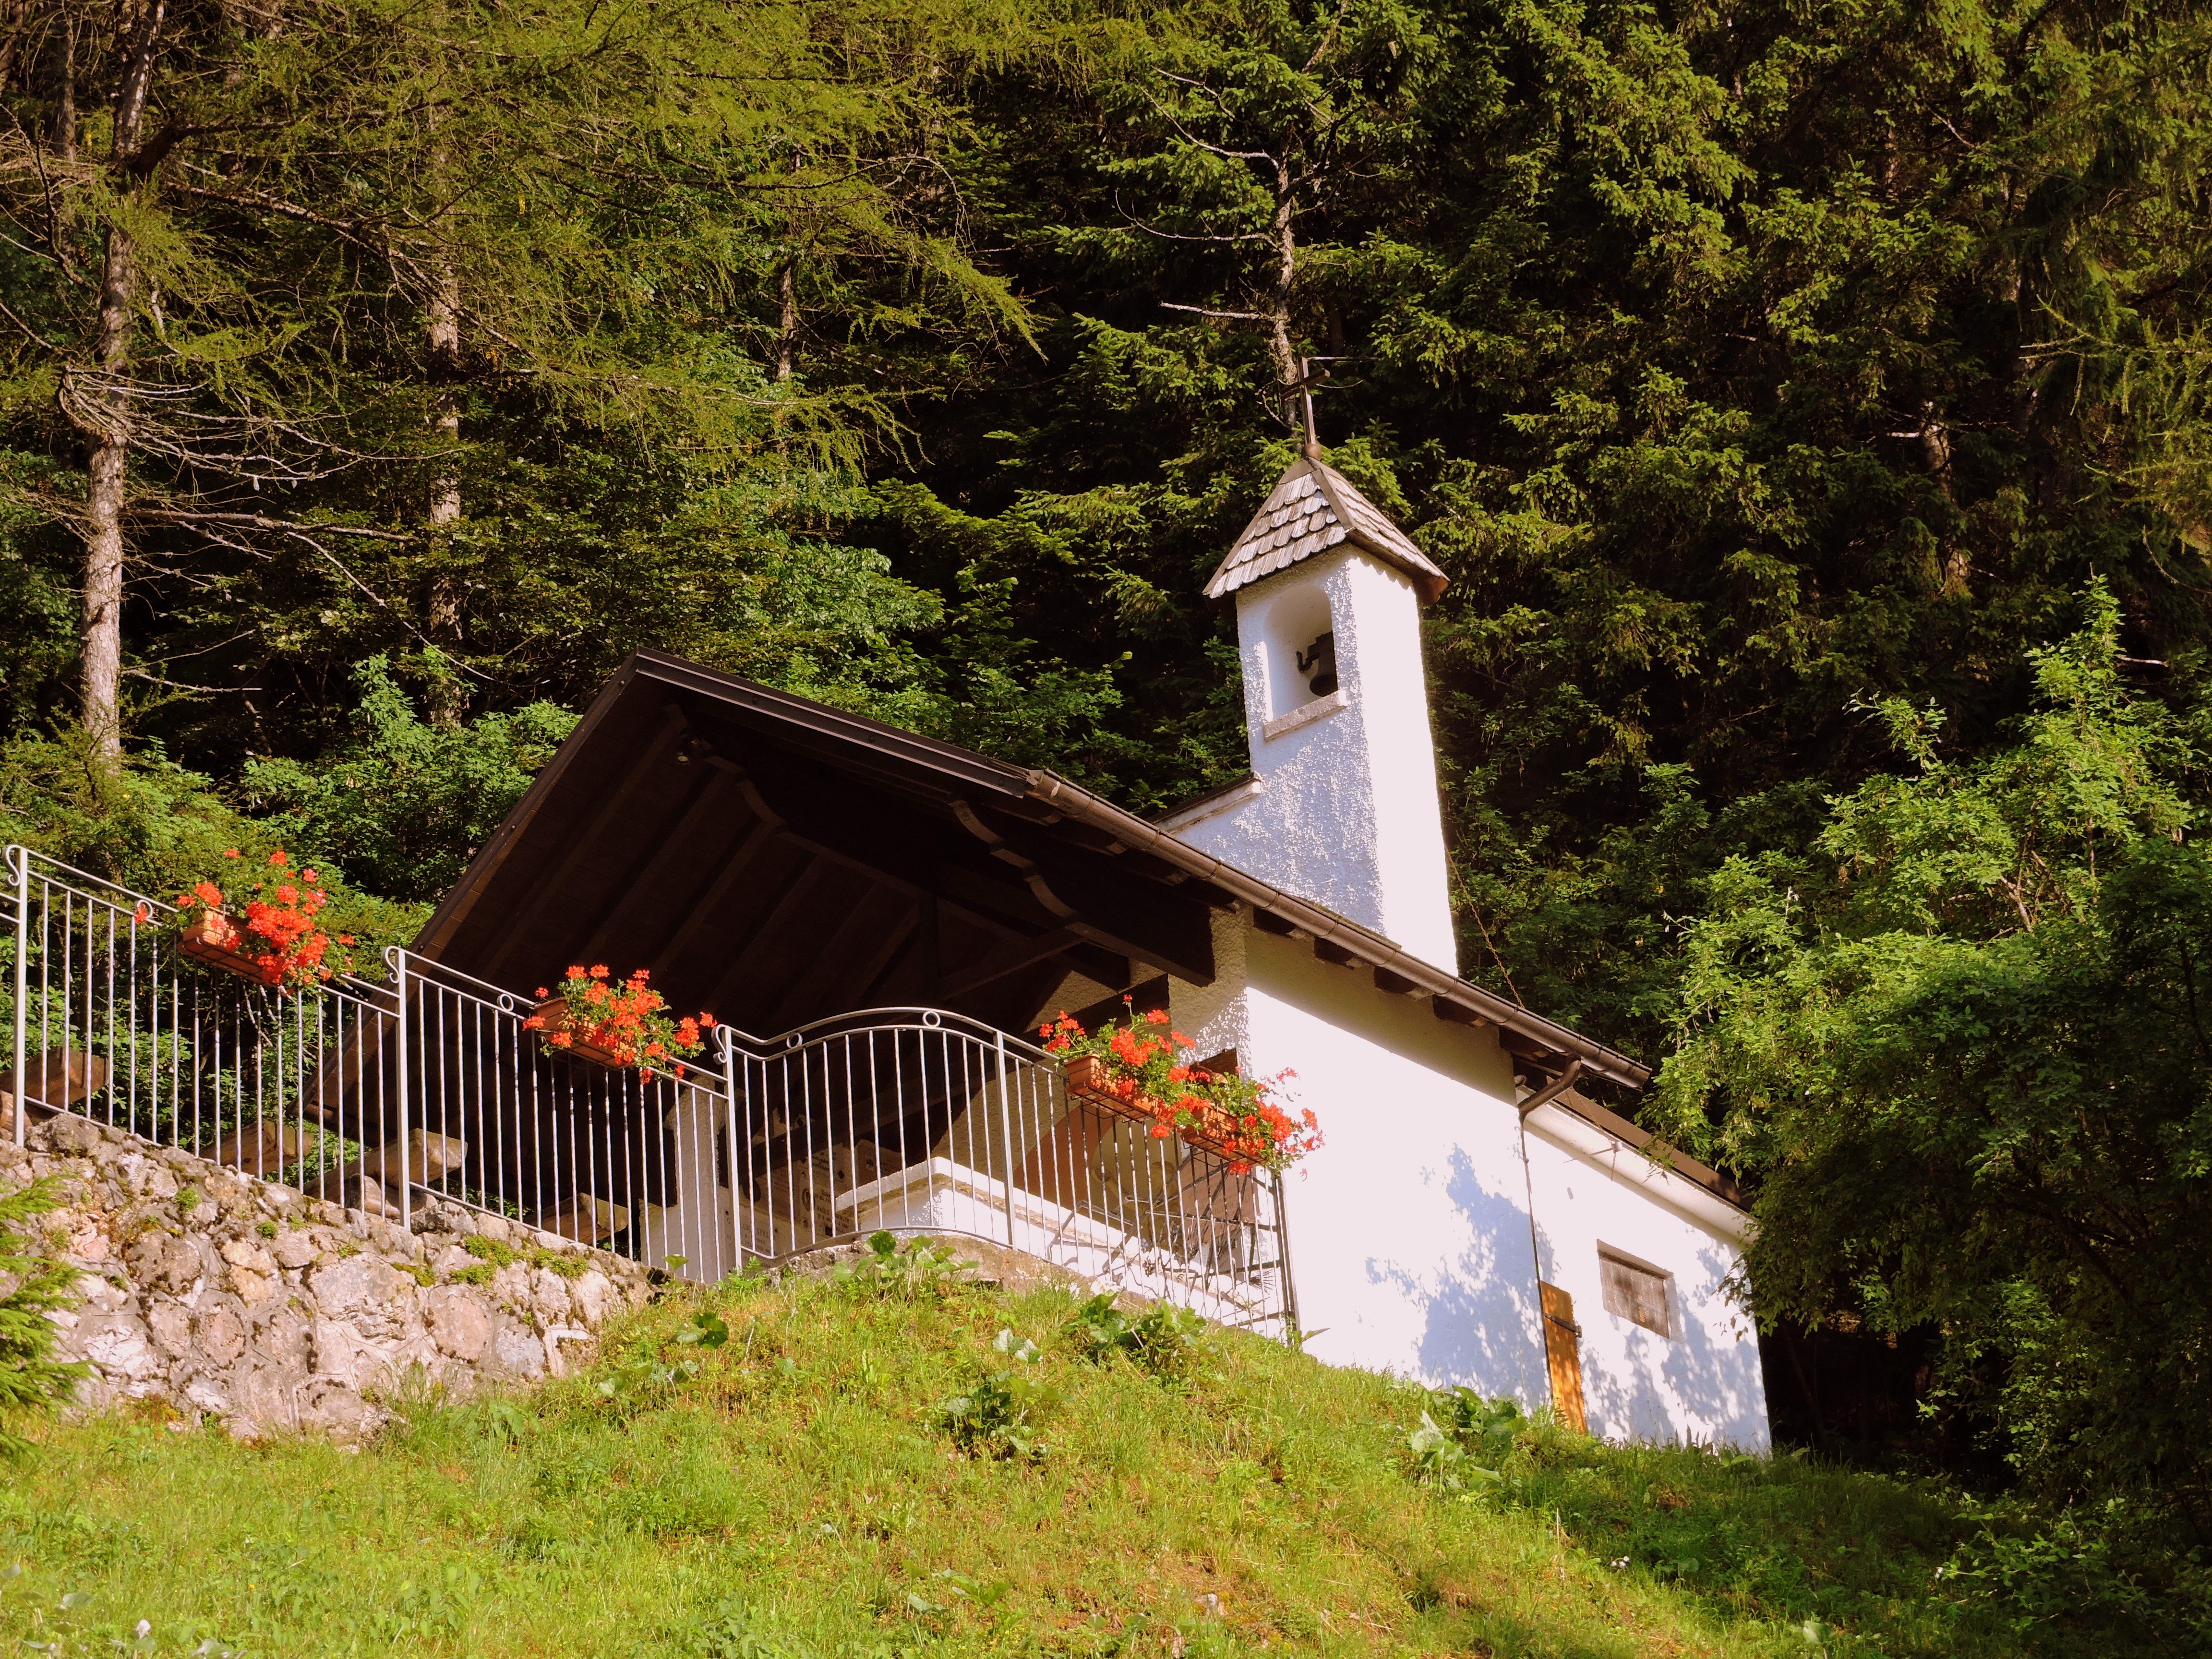
forest, mountain, farm, house, building, hut, village, green, cottage, church, chapel, place of worship, flowers, monastery, shrine, campanile, rural area, revolto